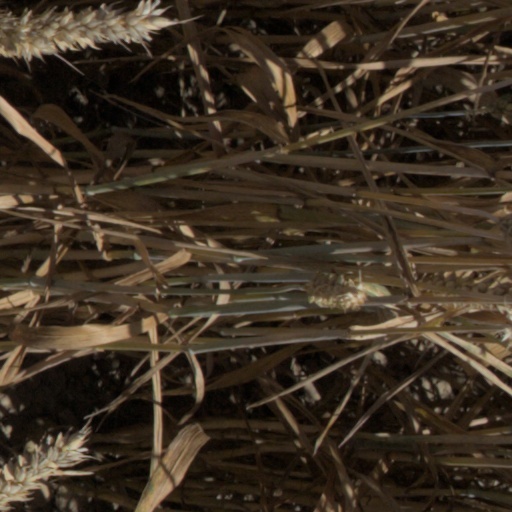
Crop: wheat